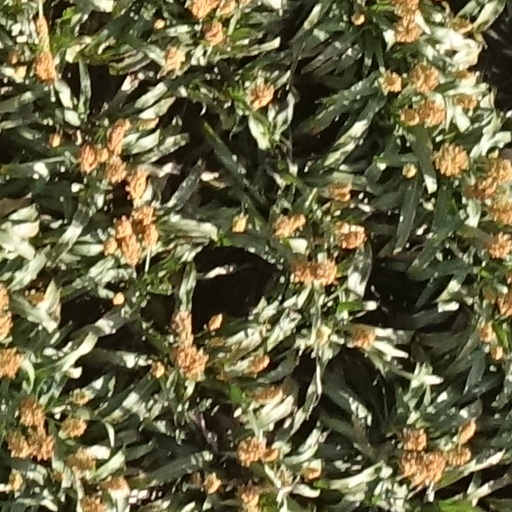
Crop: sorghum